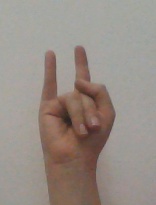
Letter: la